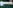
Number: 1